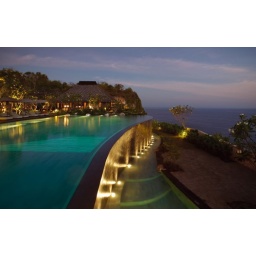
The infinity-edge pool overlooked by the dining and bar area, featuring wide decking and oversized sofas for. relaxation and sunbathing.